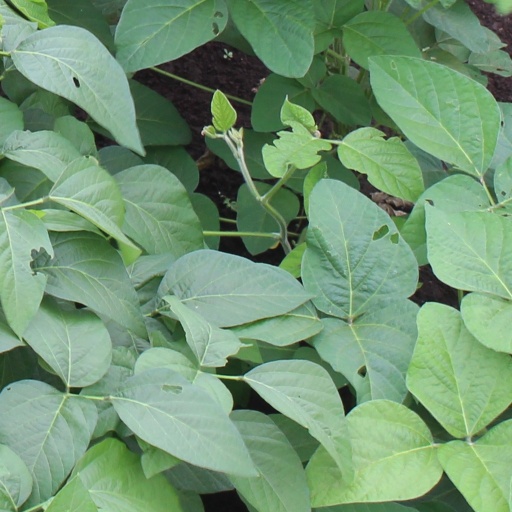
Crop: soybean